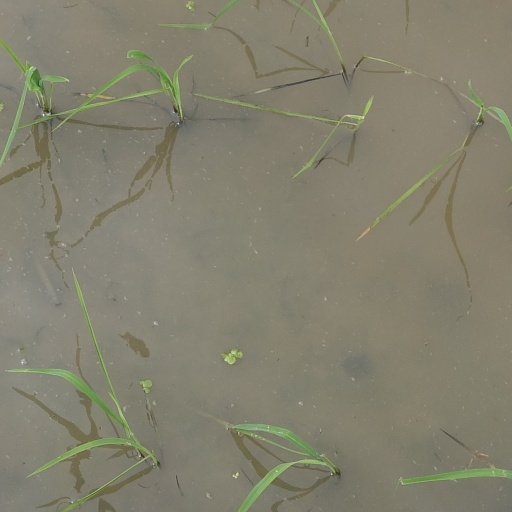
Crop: rice